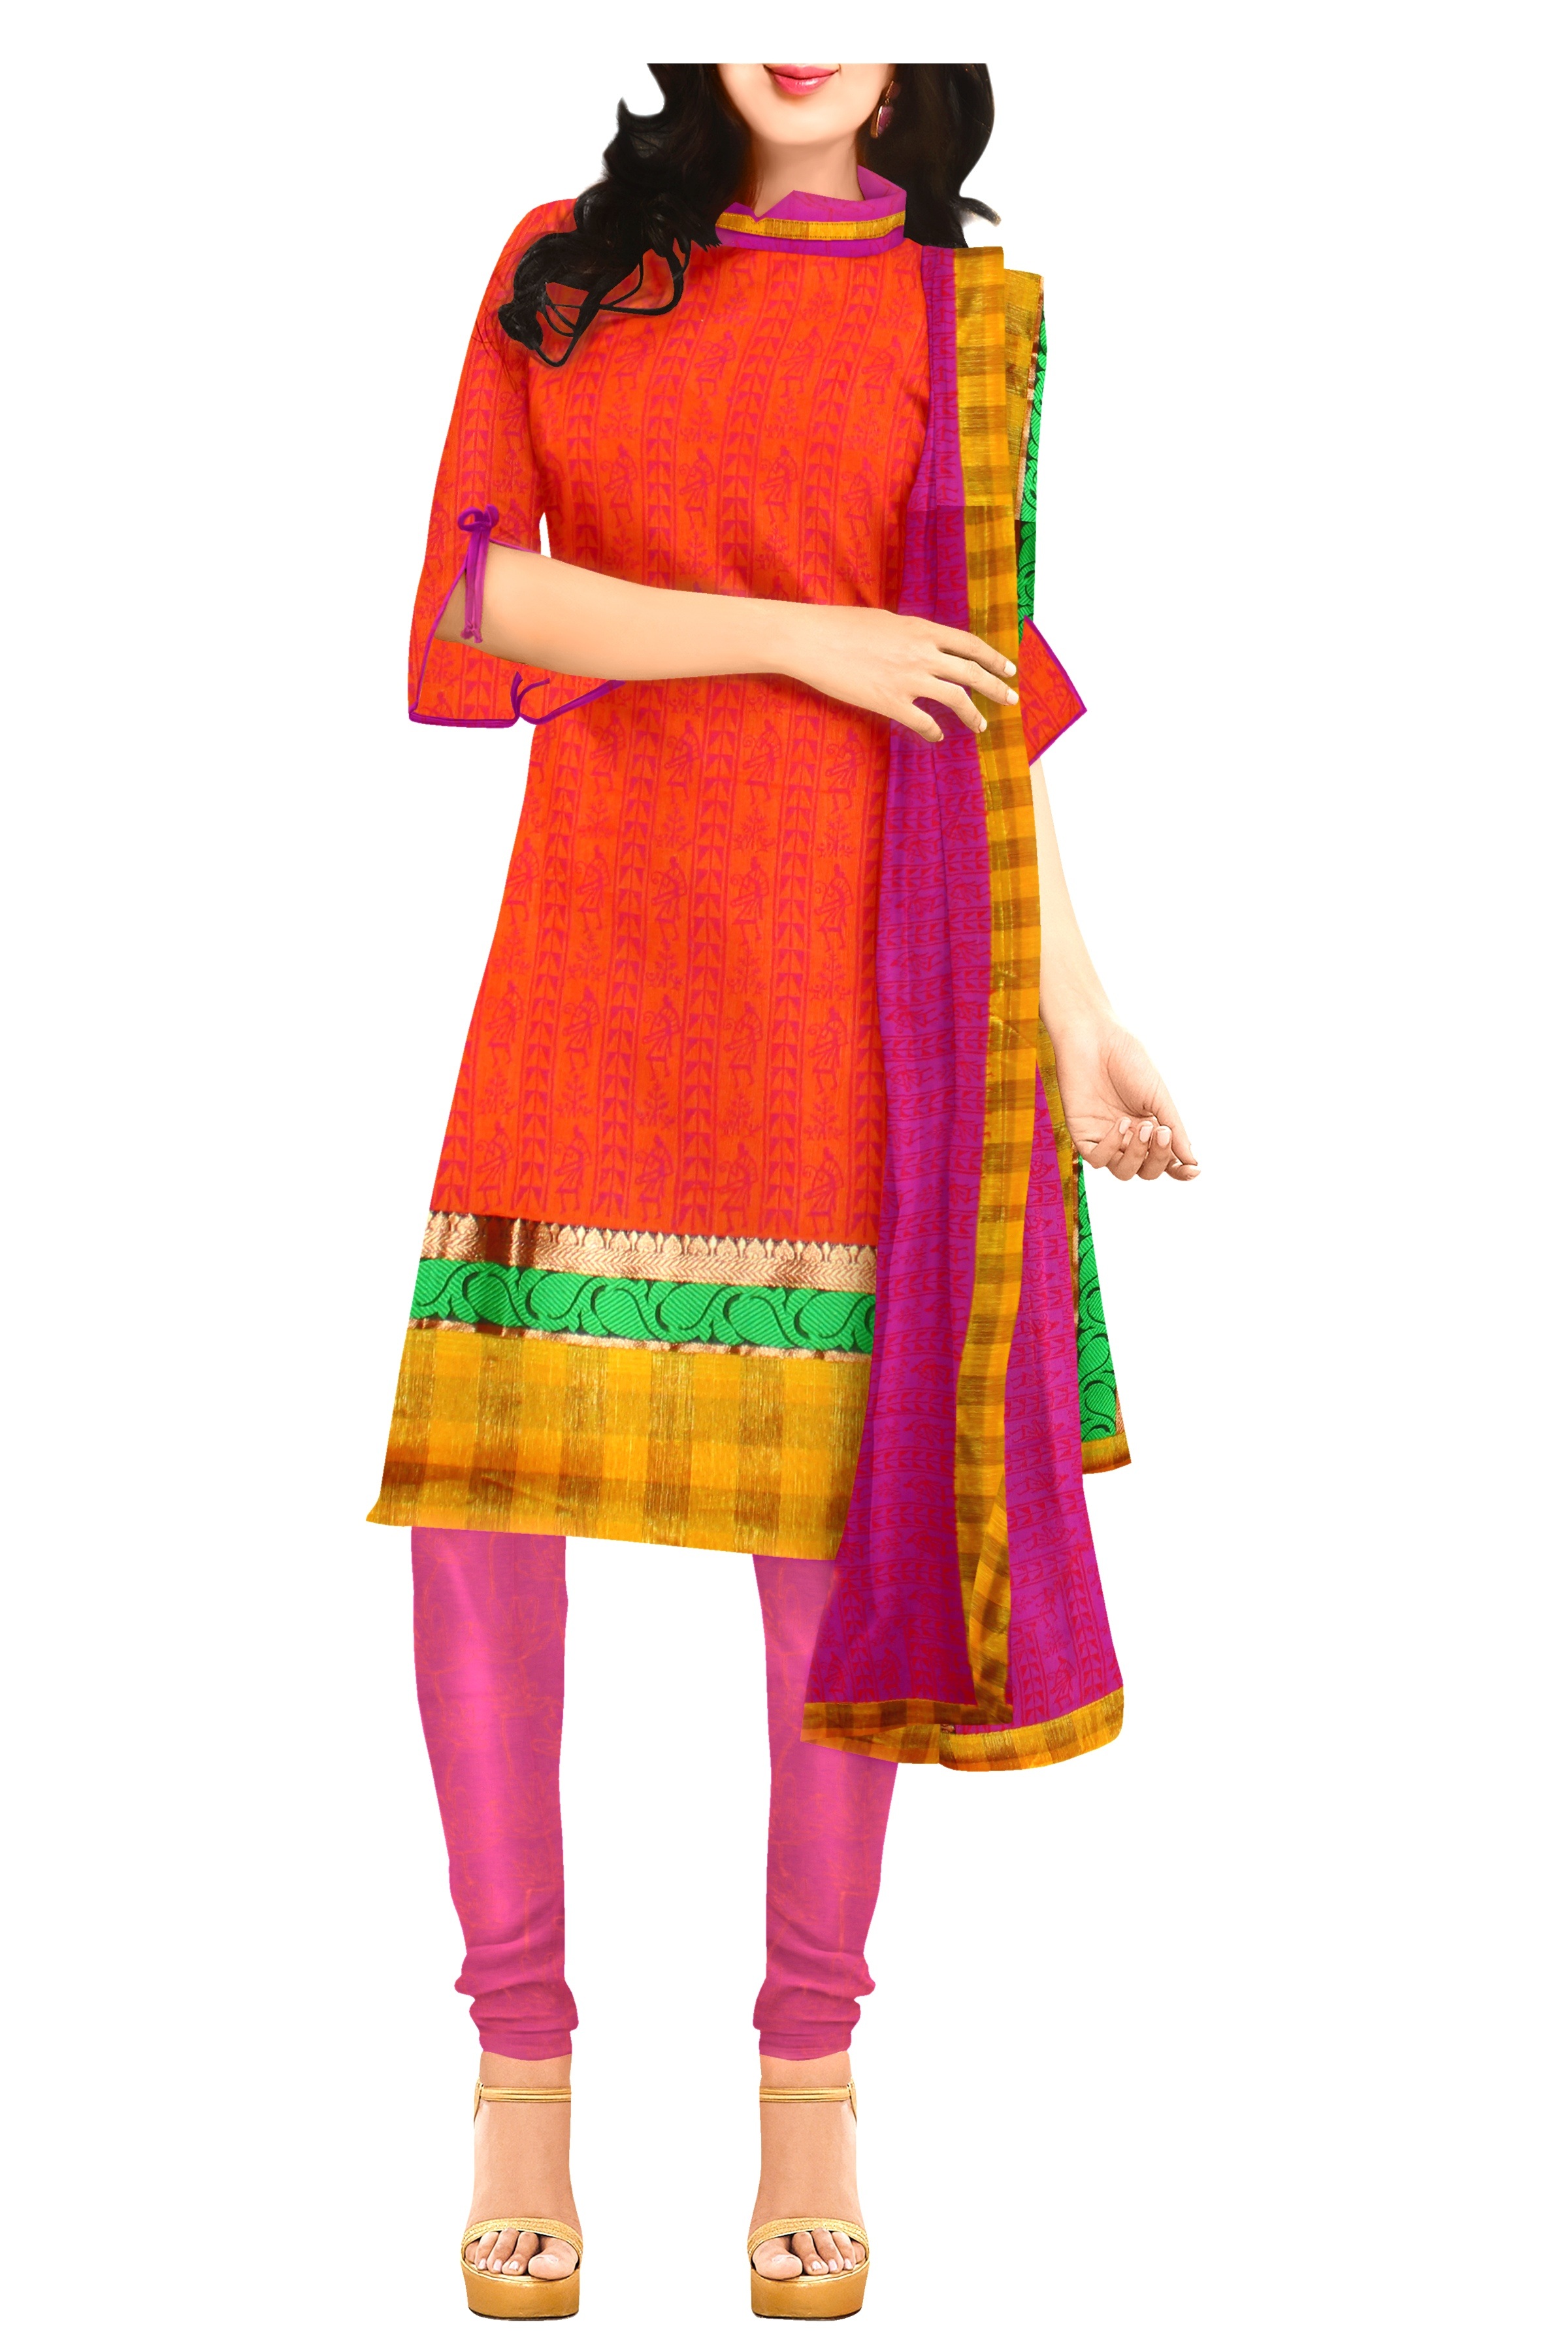
woman, female, orange, pattern, model, fashion, clothing, yellow, pink, ethnic, designer, textile, saree, dress, design, peach, beauty, sari, magenta, cotton, indian, silk, khaki, traditional, maroon, fancy, abdomen, sleeve, women fashion, formal wear, fashion design, handloom cotton